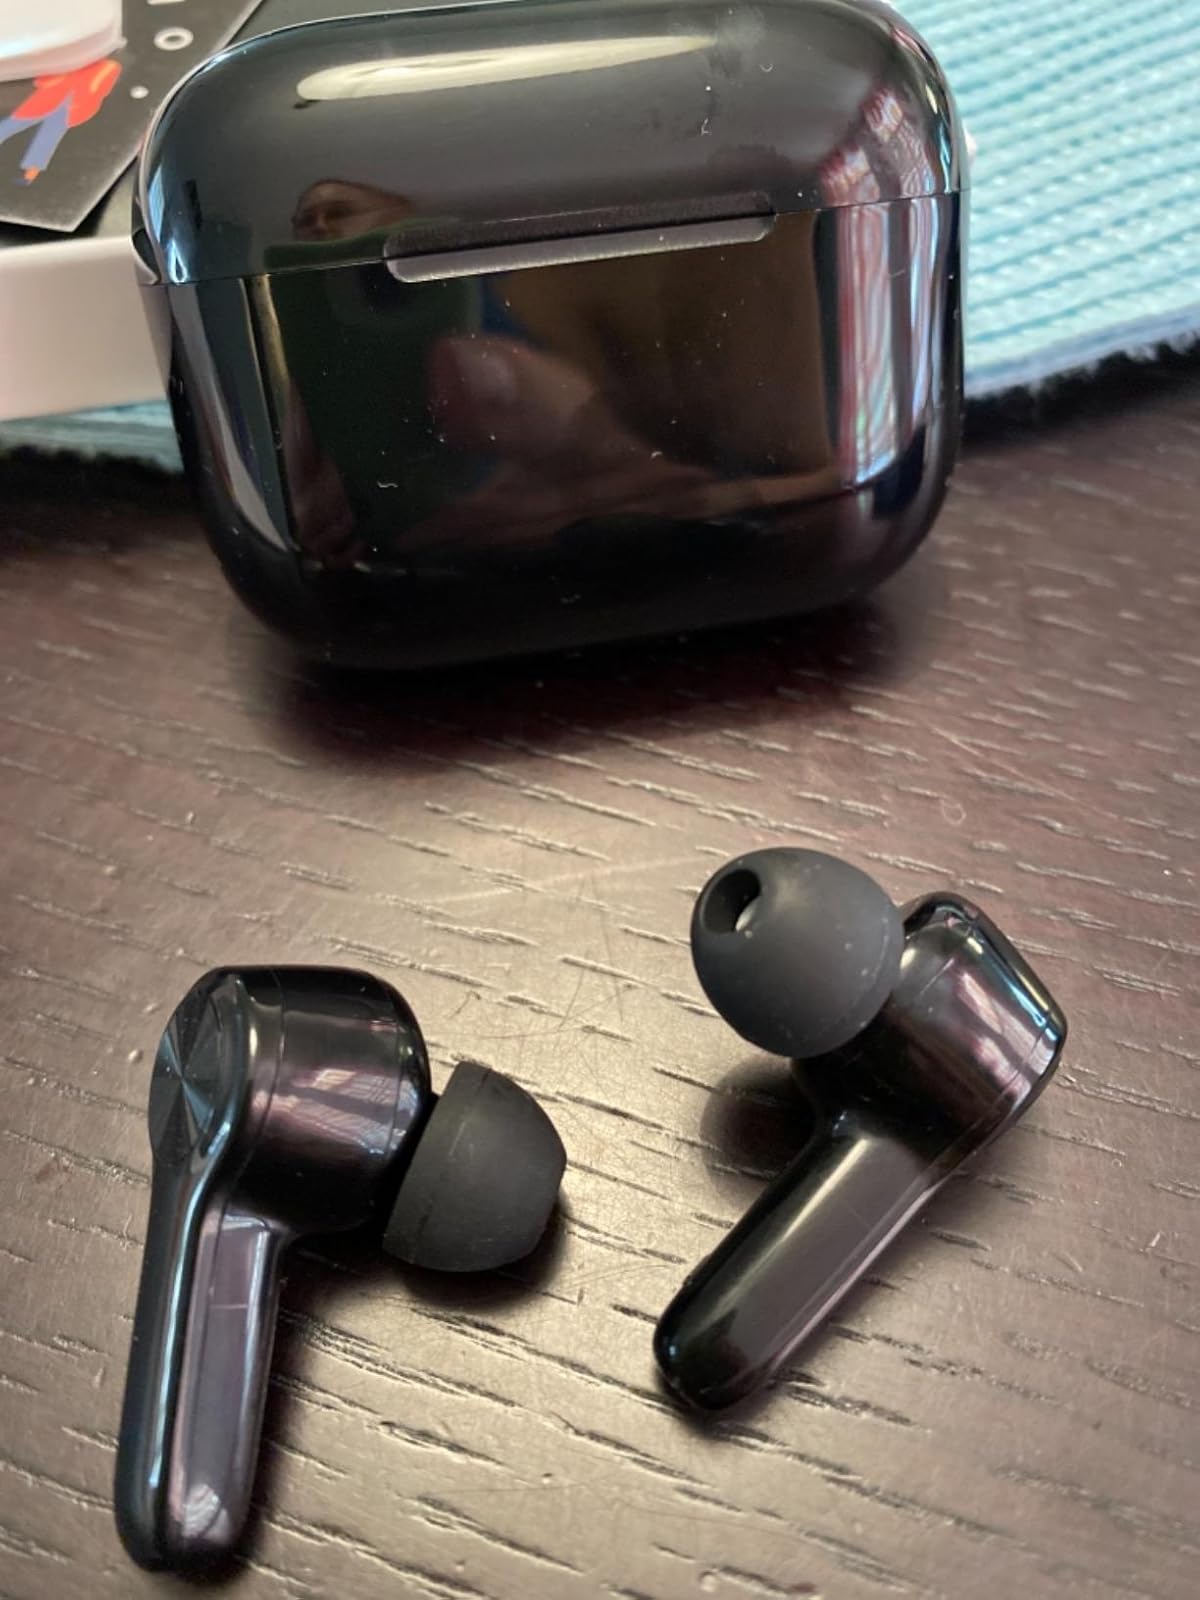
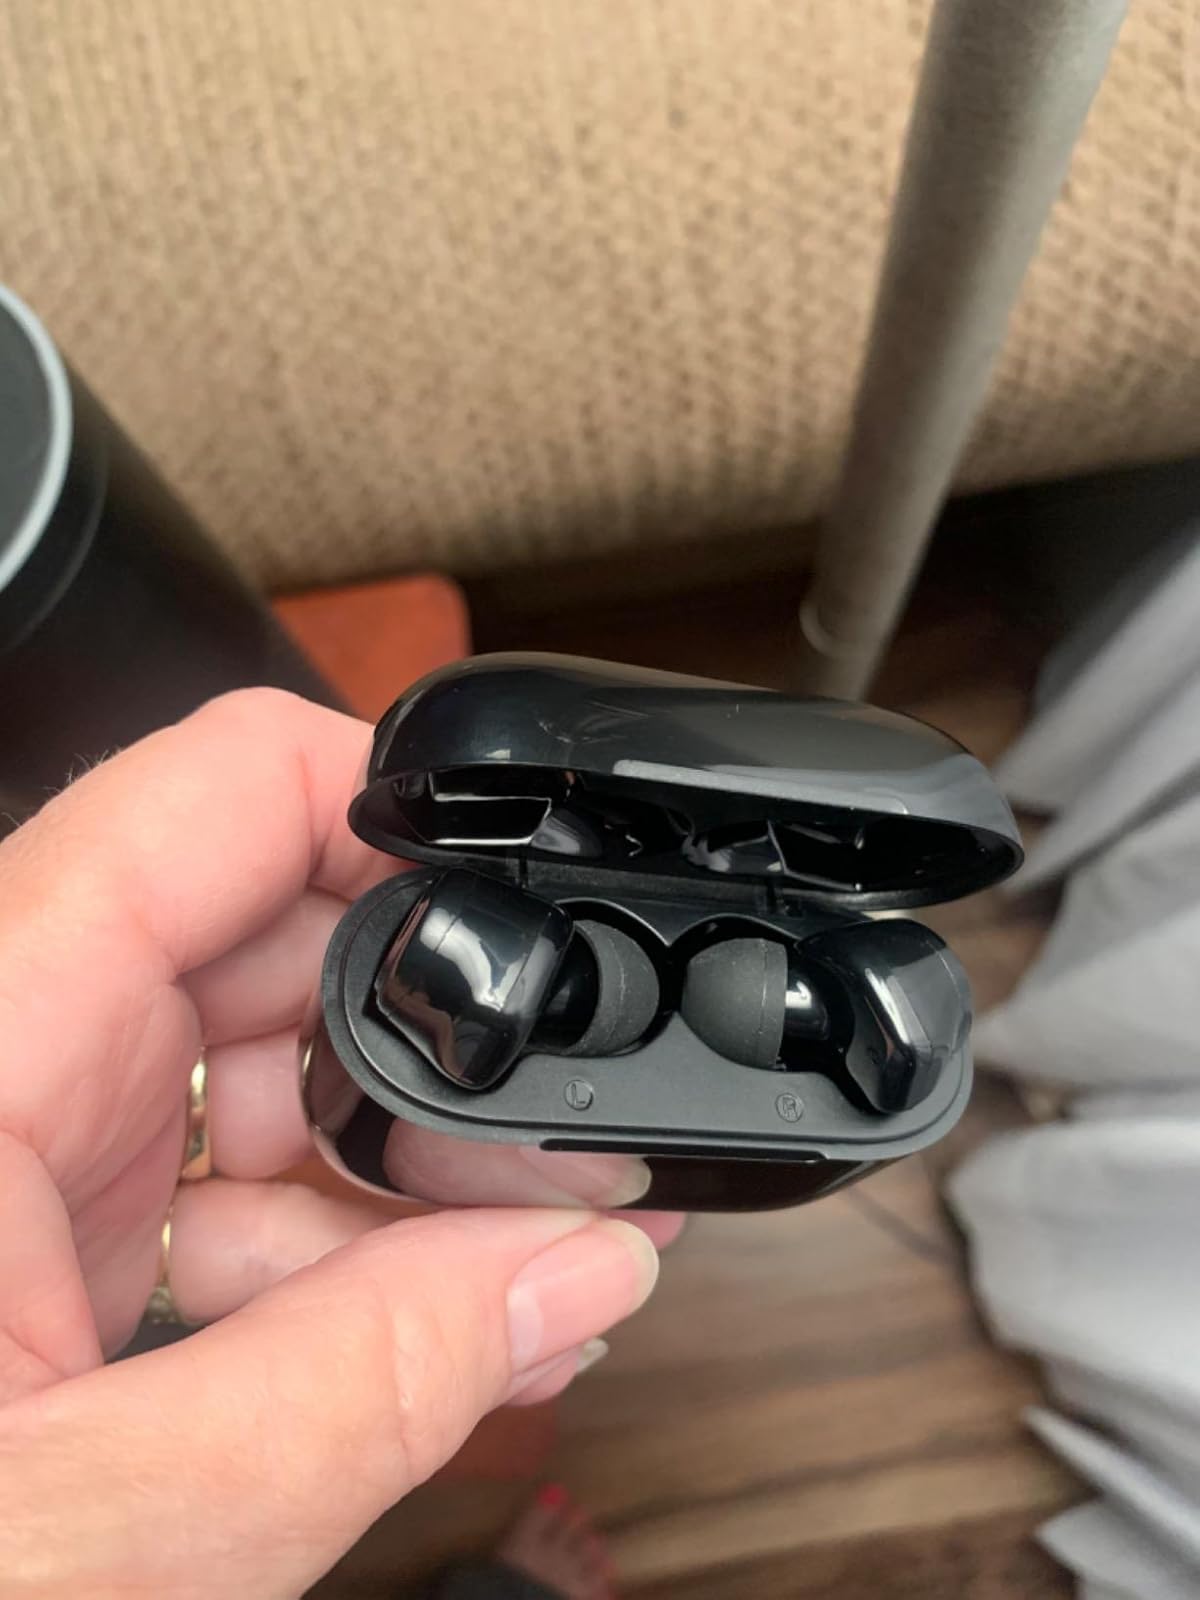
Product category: earbuds
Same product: yes